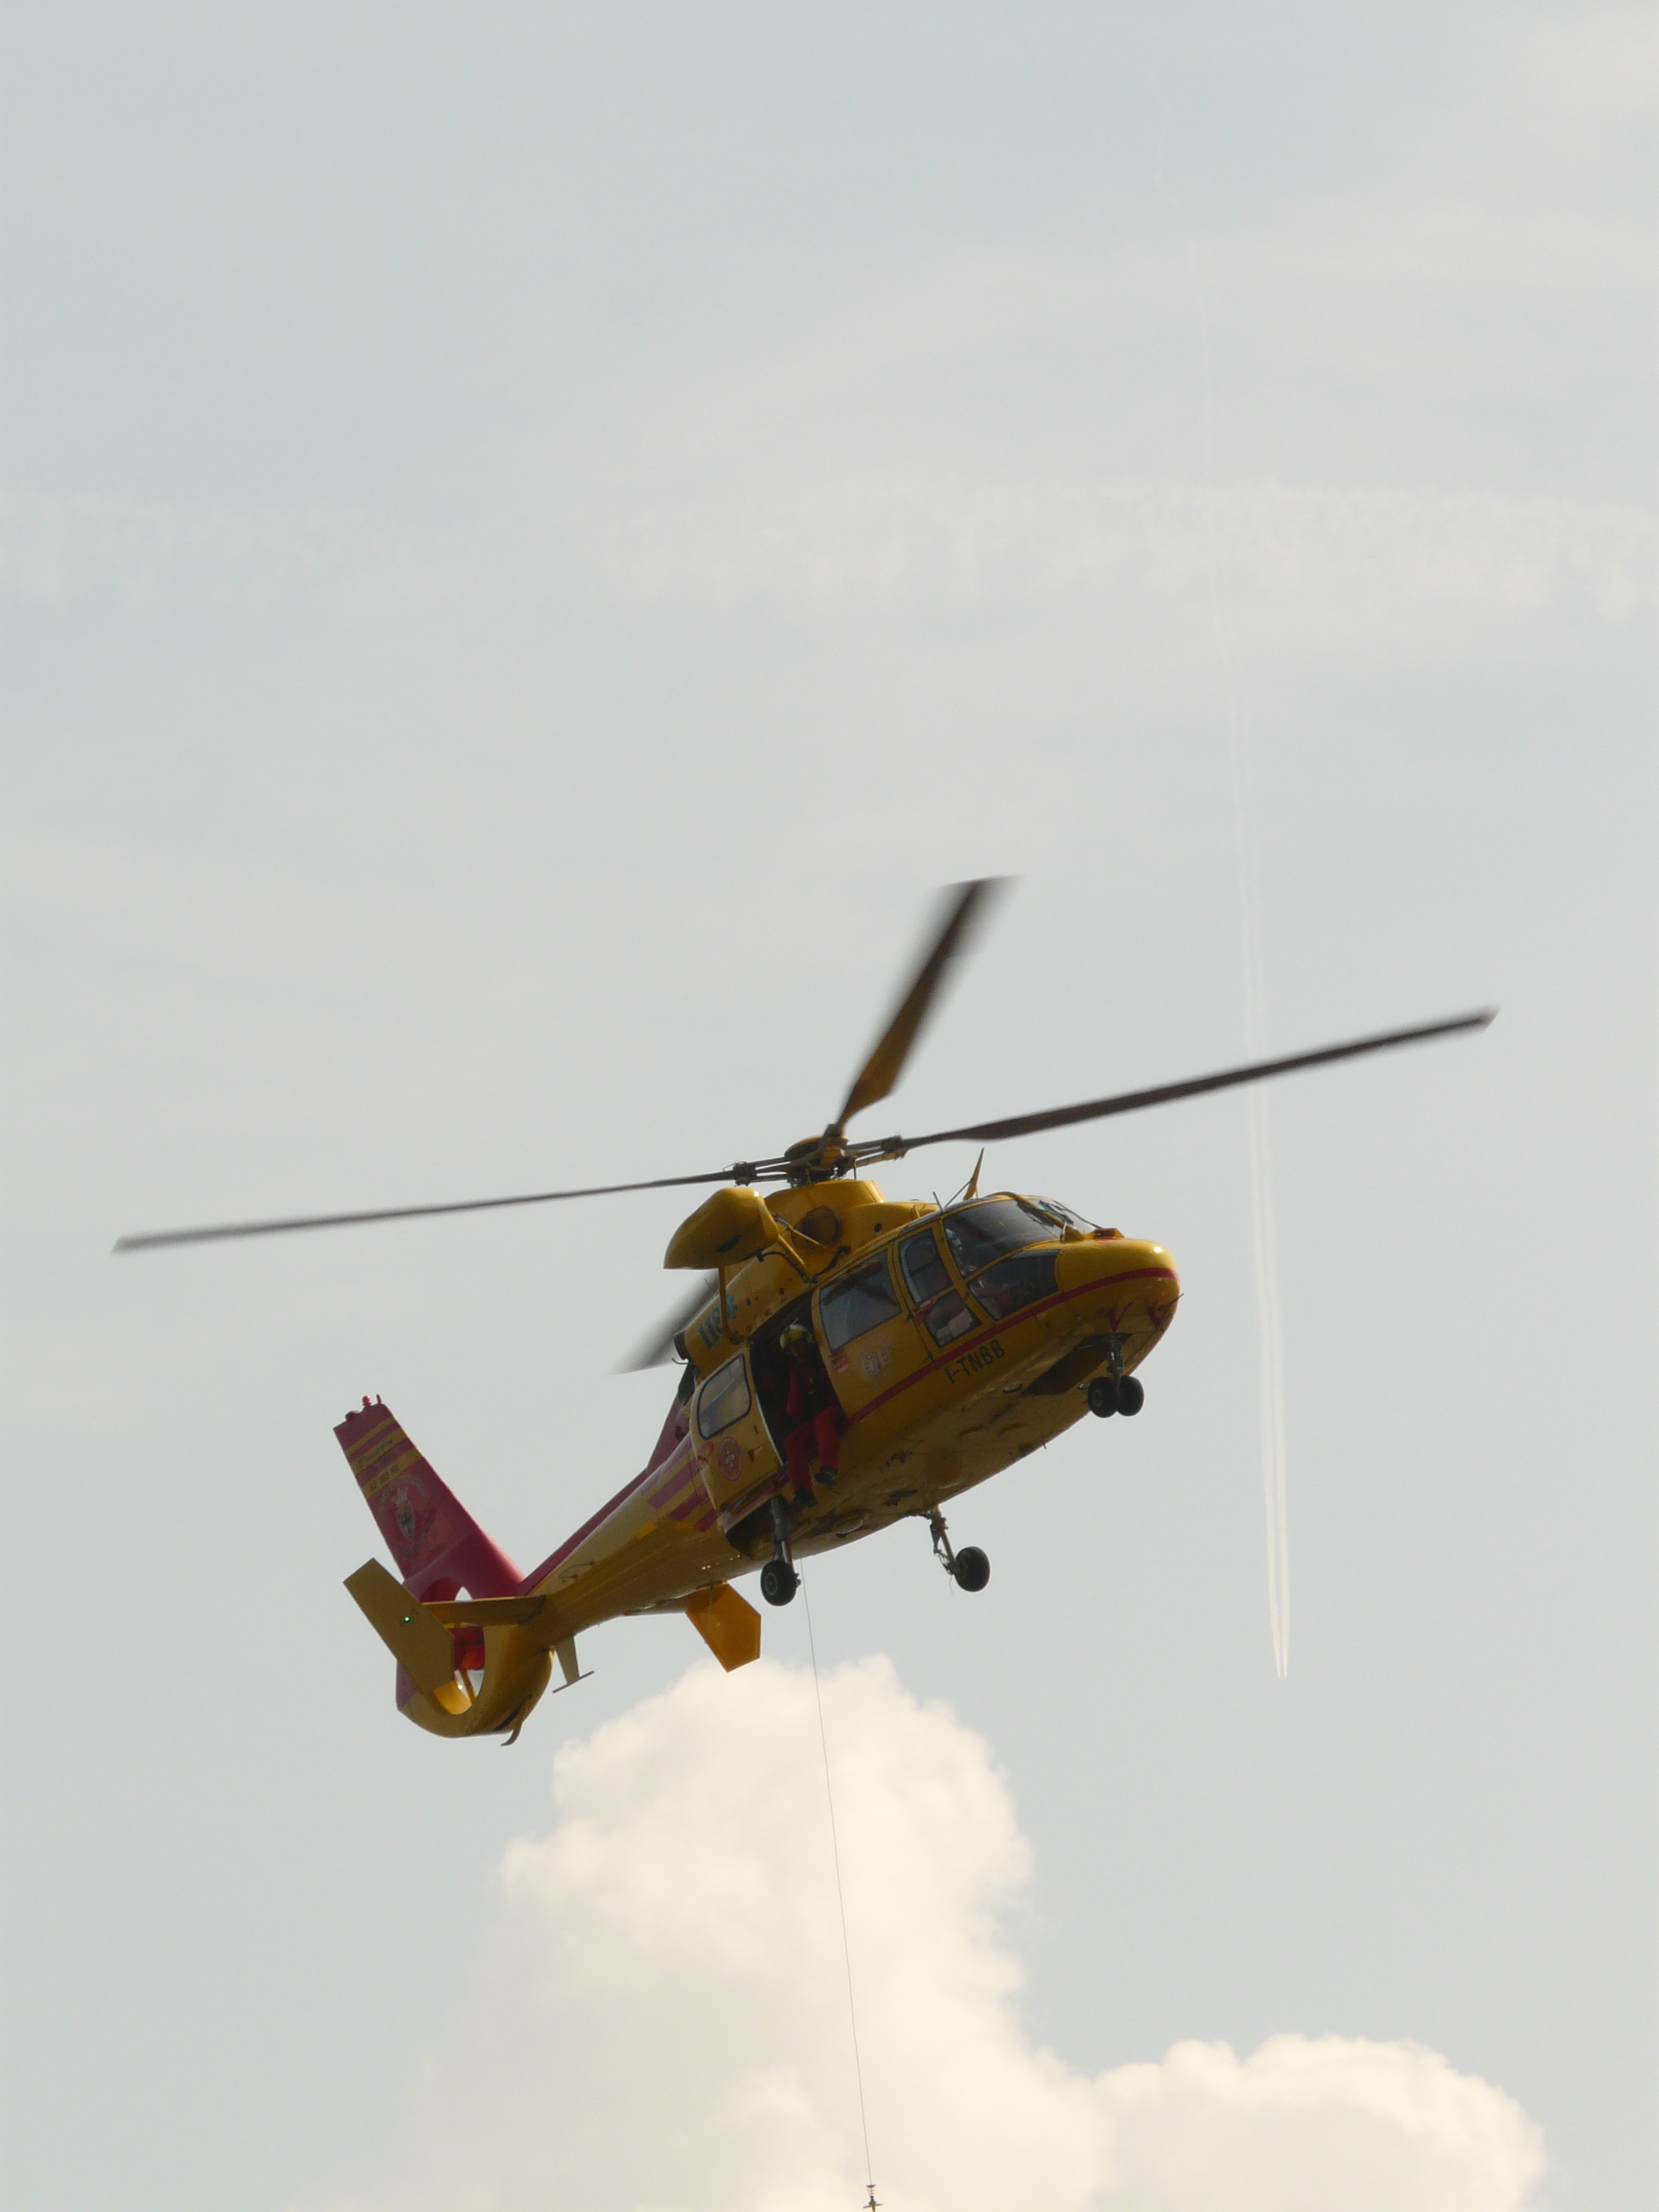
fly, aircraft, vehicle, aviation, flight, helicopter, use, rotor, accident, winch, emergency, rescue, abseil, rotorcraft, air show, air force, first aid, mountain rescue, atmosphere of earth, helicopter rotor, military helicopter